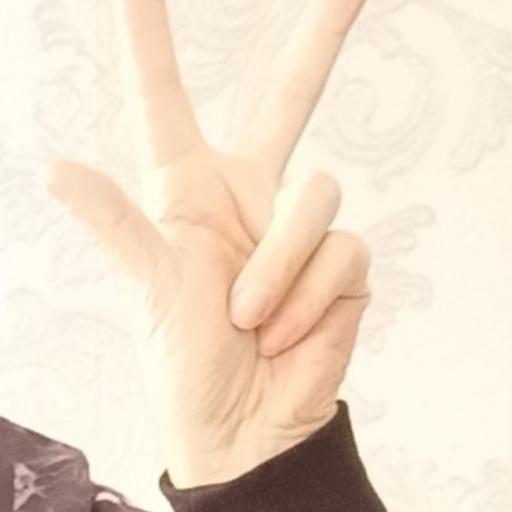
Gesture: three2